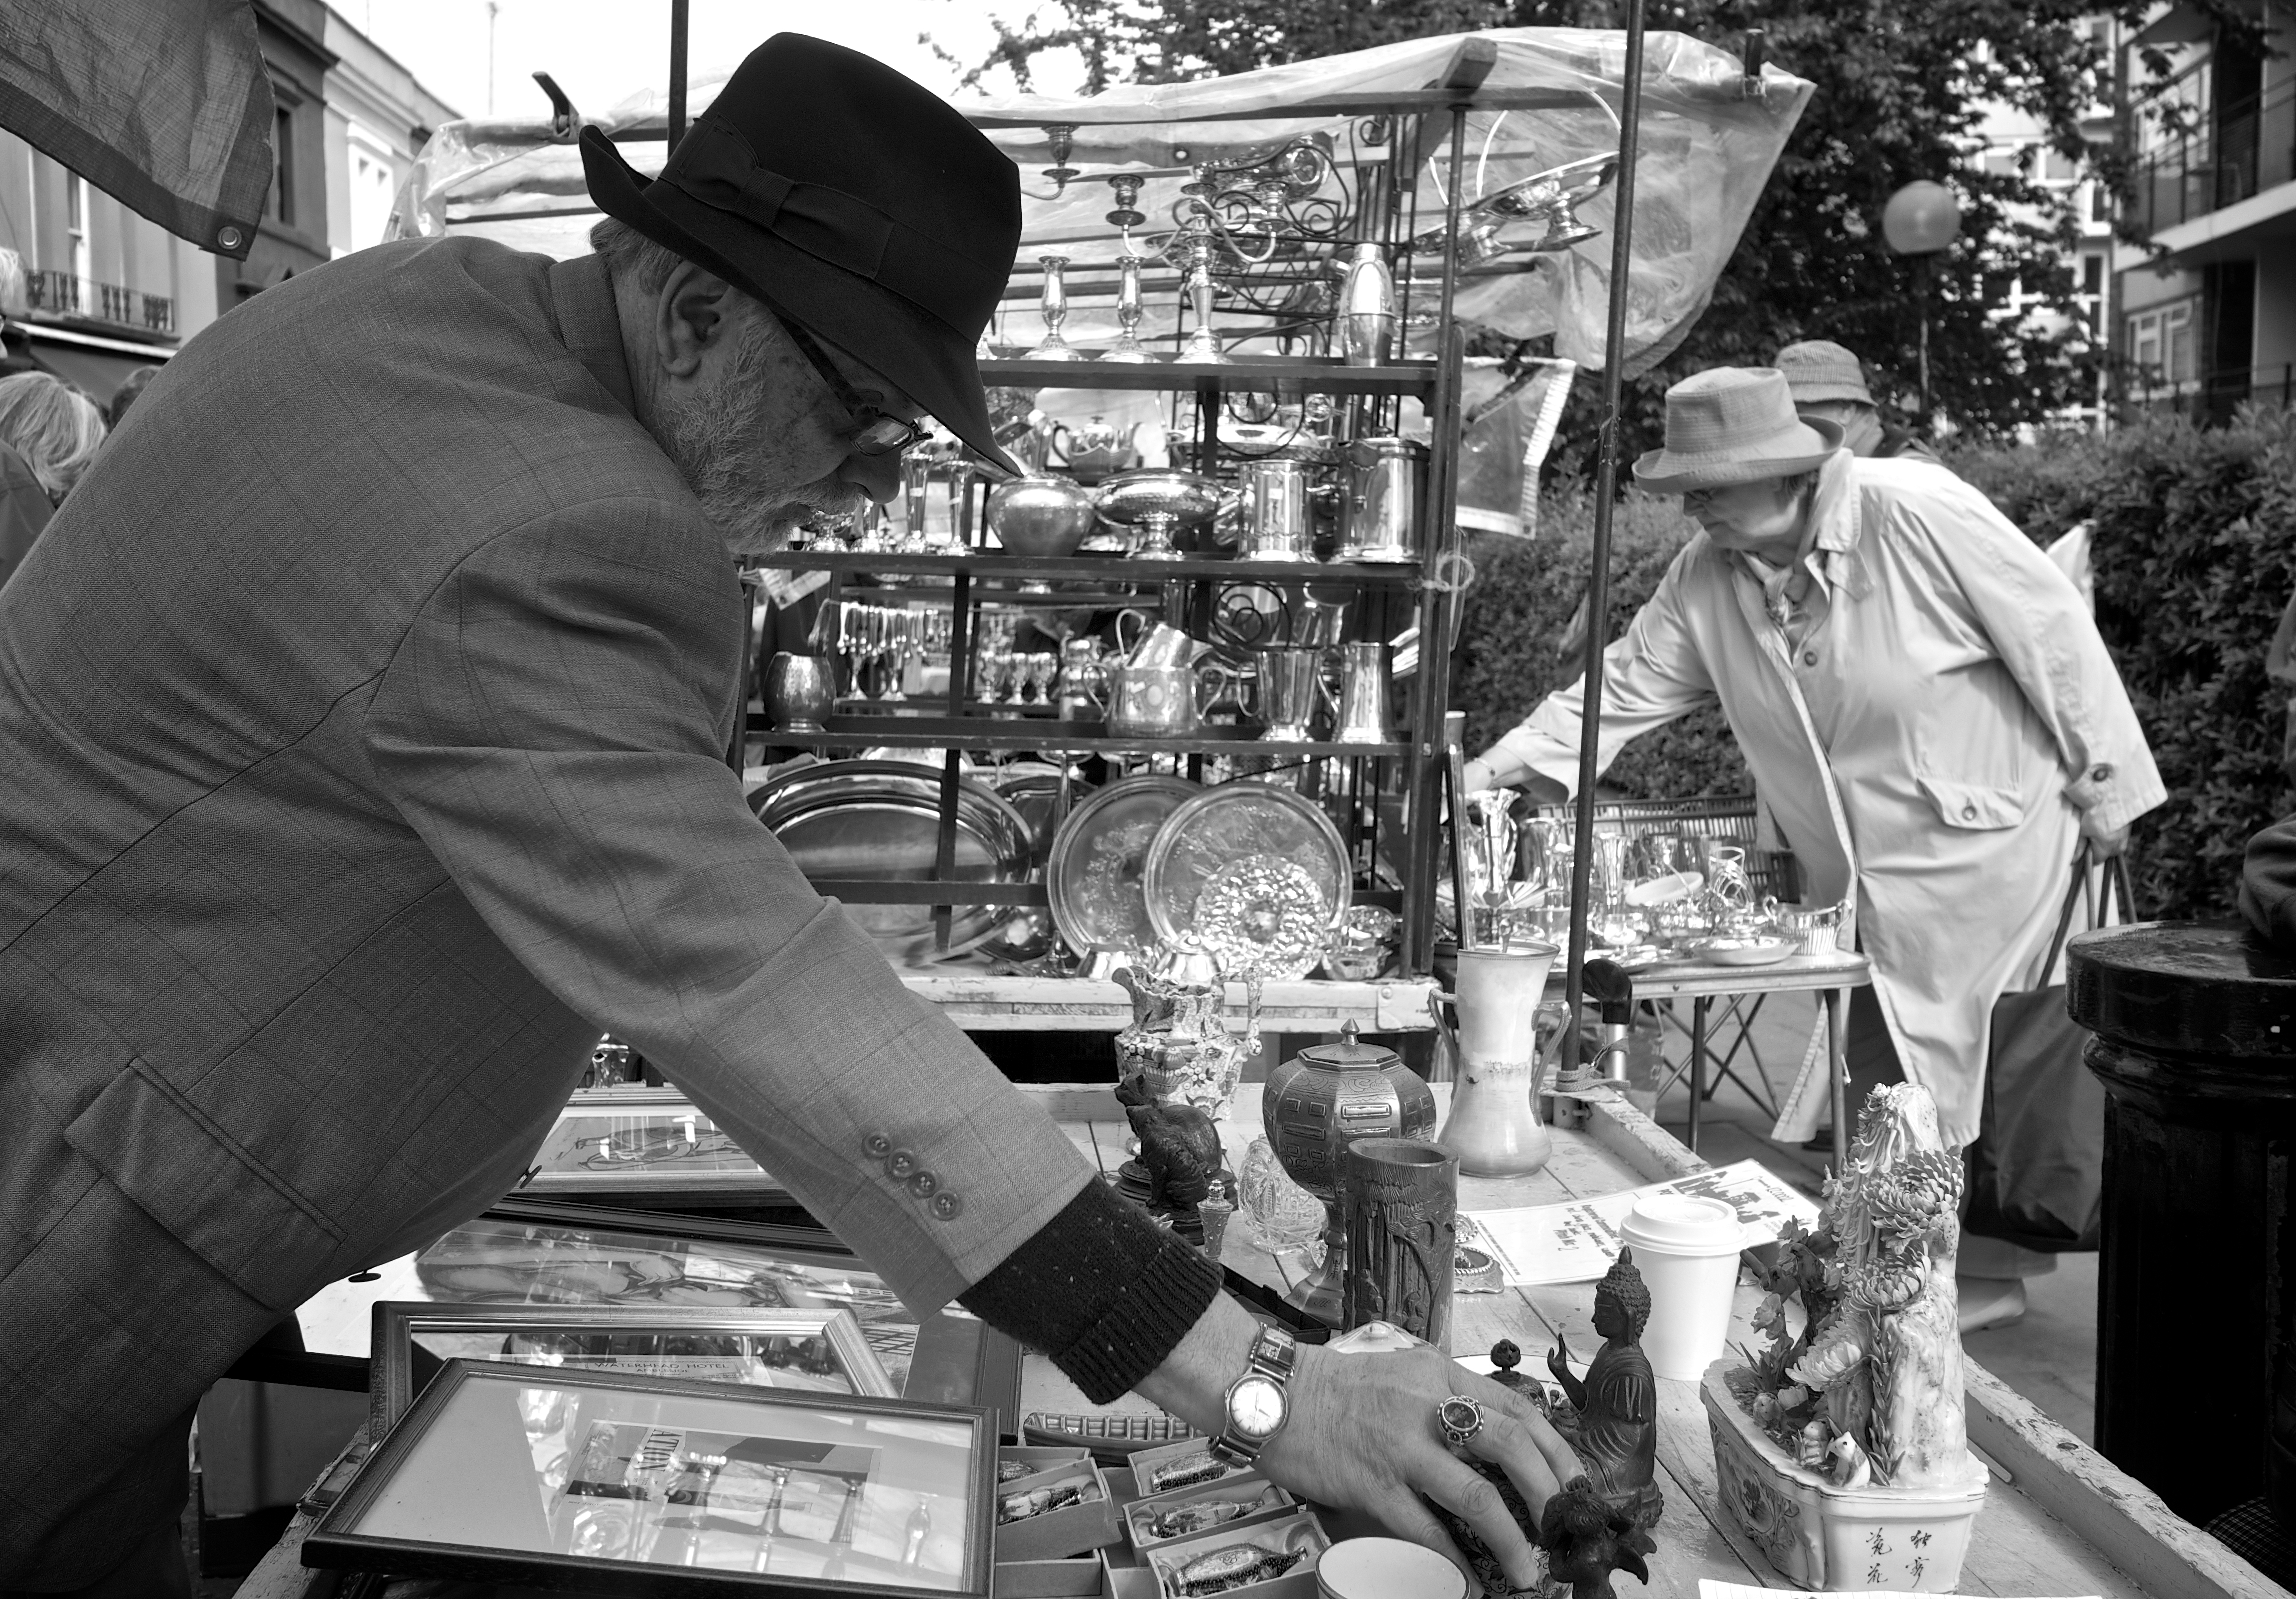
black and white, white, street, photography, ebook, training, black, monochrome, streetphotography, flickr, thomas, video, olympus, omd, fuji, leica, monochrom, leuthard, hcb, thomasleuthard, laborer, monochrome photography